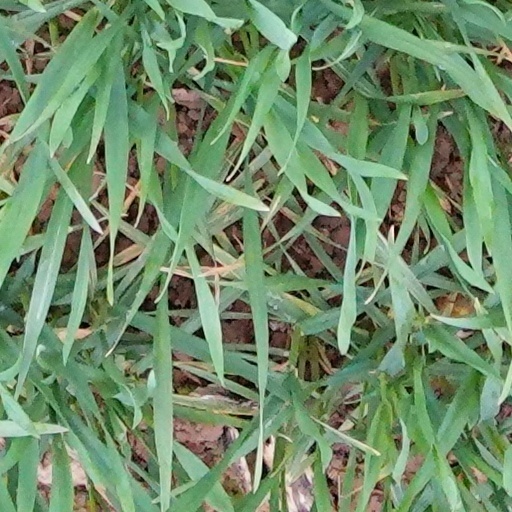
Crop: wheat